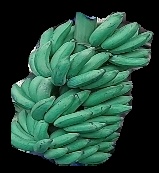
Variety: elakki-bale
Grade: grade1